Kiss Me Once Tour

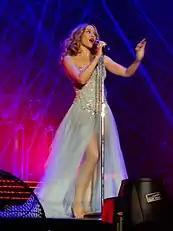
The performance of "Kiss Me Once" featured a laser show ("pictured").

The show was divided into seven segments; "Surrealist Girlie Revue", "Bauhaus Disco", "Dollhouse", "Fashsex", "Kiss Me Once", "Showgirl2014" and an encore, "Into the Blue". It began with a video sequence with excerpts of "Breathe"; during which, Minogue appeared and kissed the screen, recreating the "Kiss Me Once" album cover. Dancers then appeared on the stage and Minogue arose atop of an illuminated lip-shaped sofa, performing "Les Sex". The sofa, screen visuals and dancers' costumes for this section were inspired by the artwork of Salvador Dalí. The singer then went on to perform "In My Arms", "Timebomb" and "Sexy Love"; the latter was removed after the first five shows. A performance of "Wow" closed "Surrealist Girlie Revue". The second section, "Bauhaus Disco", began with "Step Back in Time", which featured a dance breakdown. Performances of "Spinning Around" and "Your Disco Needs You" followed. A laser show took place during "On a Night Like This", before the singer was joined onstage by "Matrix-style breakdancing" Skorpion for a performance of "Slow". A video interlude is then shown featuring "Chasing Ghosts". During the Australian leg of the show, Minogue invited Giorgio Moroder on stage for "Right Here, Right Now", followed by a cover of "I Feel Love" (1977) by Donna Summer.